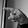
ASL letter: P